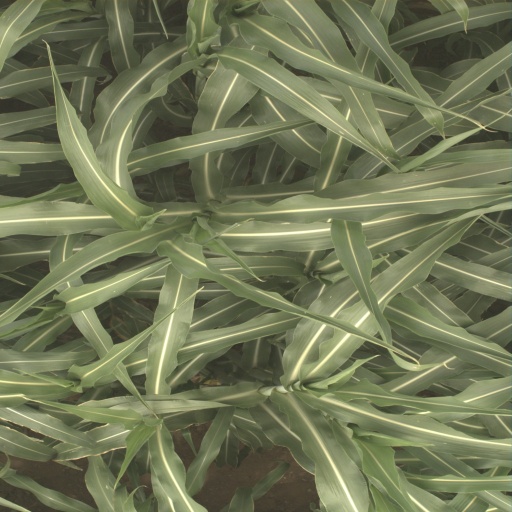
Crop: sorghum